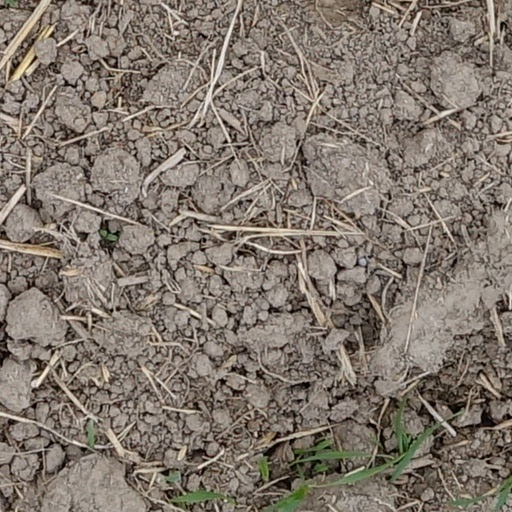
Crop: wheat